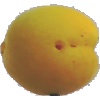
Label: Peach 2